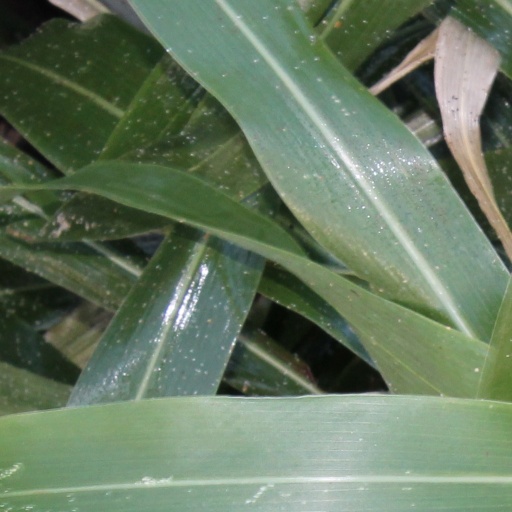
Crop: sorghum